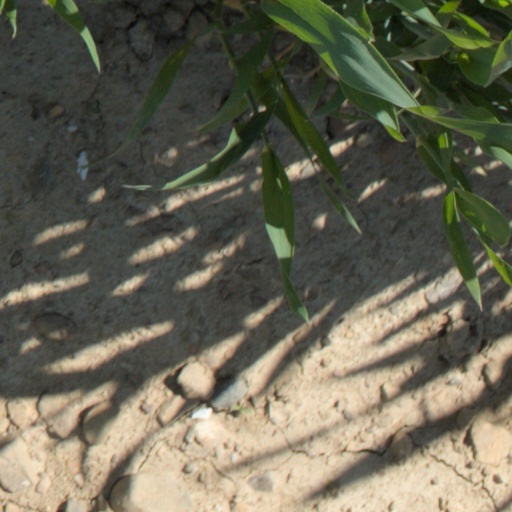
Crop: wheat